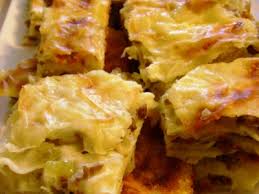
Yemek: borek